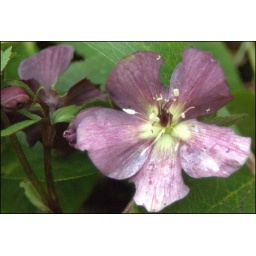
This is the first plant to flower in our garden this year.